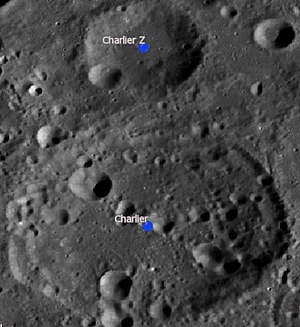
Charlier (månekrater)
Charlier er et nedslagskrater på Månen. Det befinder sig på Månens bagside og er opkaldt efter den svenske astronom Carl Charlier.